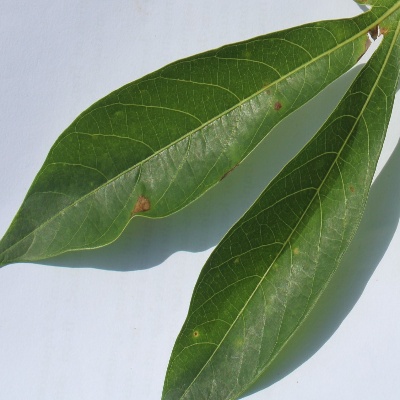
Crop: Cassava
Condition: bacterial blight